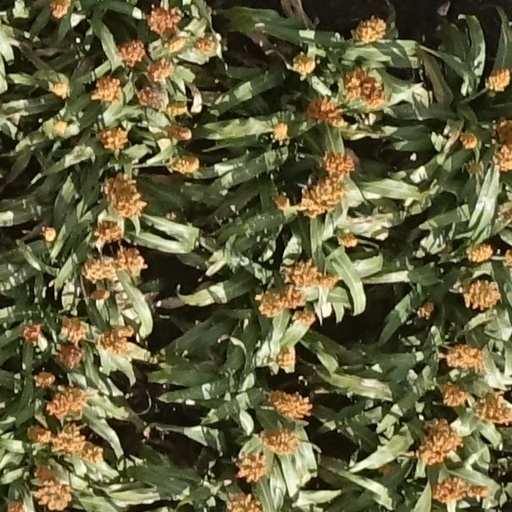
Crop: sorghum